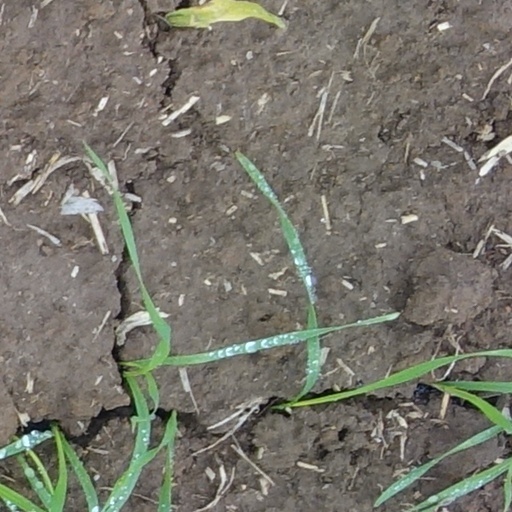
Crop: wheat